You're Thirteen, You're Beautiful, and You're Mine

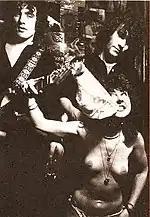
As seen on the back cover of the album, Ian Moss (left) and Jimmy Barnes (right) are photographed in a toilet, with a flatmate of Barnes' then girlfriend posed topless.

The title is a parody of the song "You're Sixteen" by the Sherman Brothers, which was popularized in 1960 by Johnny Burnette and in 1973 by Ringo Starr. Barnes later said, "At this stage, we were listening to Jerry Lee Lewis and somebody suggested we call the EP 'You're Sixteen, You're Beautiful and You're Mine' after the Jerry Lee Lewis song. I thought because Jerry Lee married his 13-year-old cousin..." (Note 'You're Sixteen' was not, however, by Lewis). Walker later said the title was "dreamed up at a drunken recording session, and obviously ten thousand other people thought it was funny too."